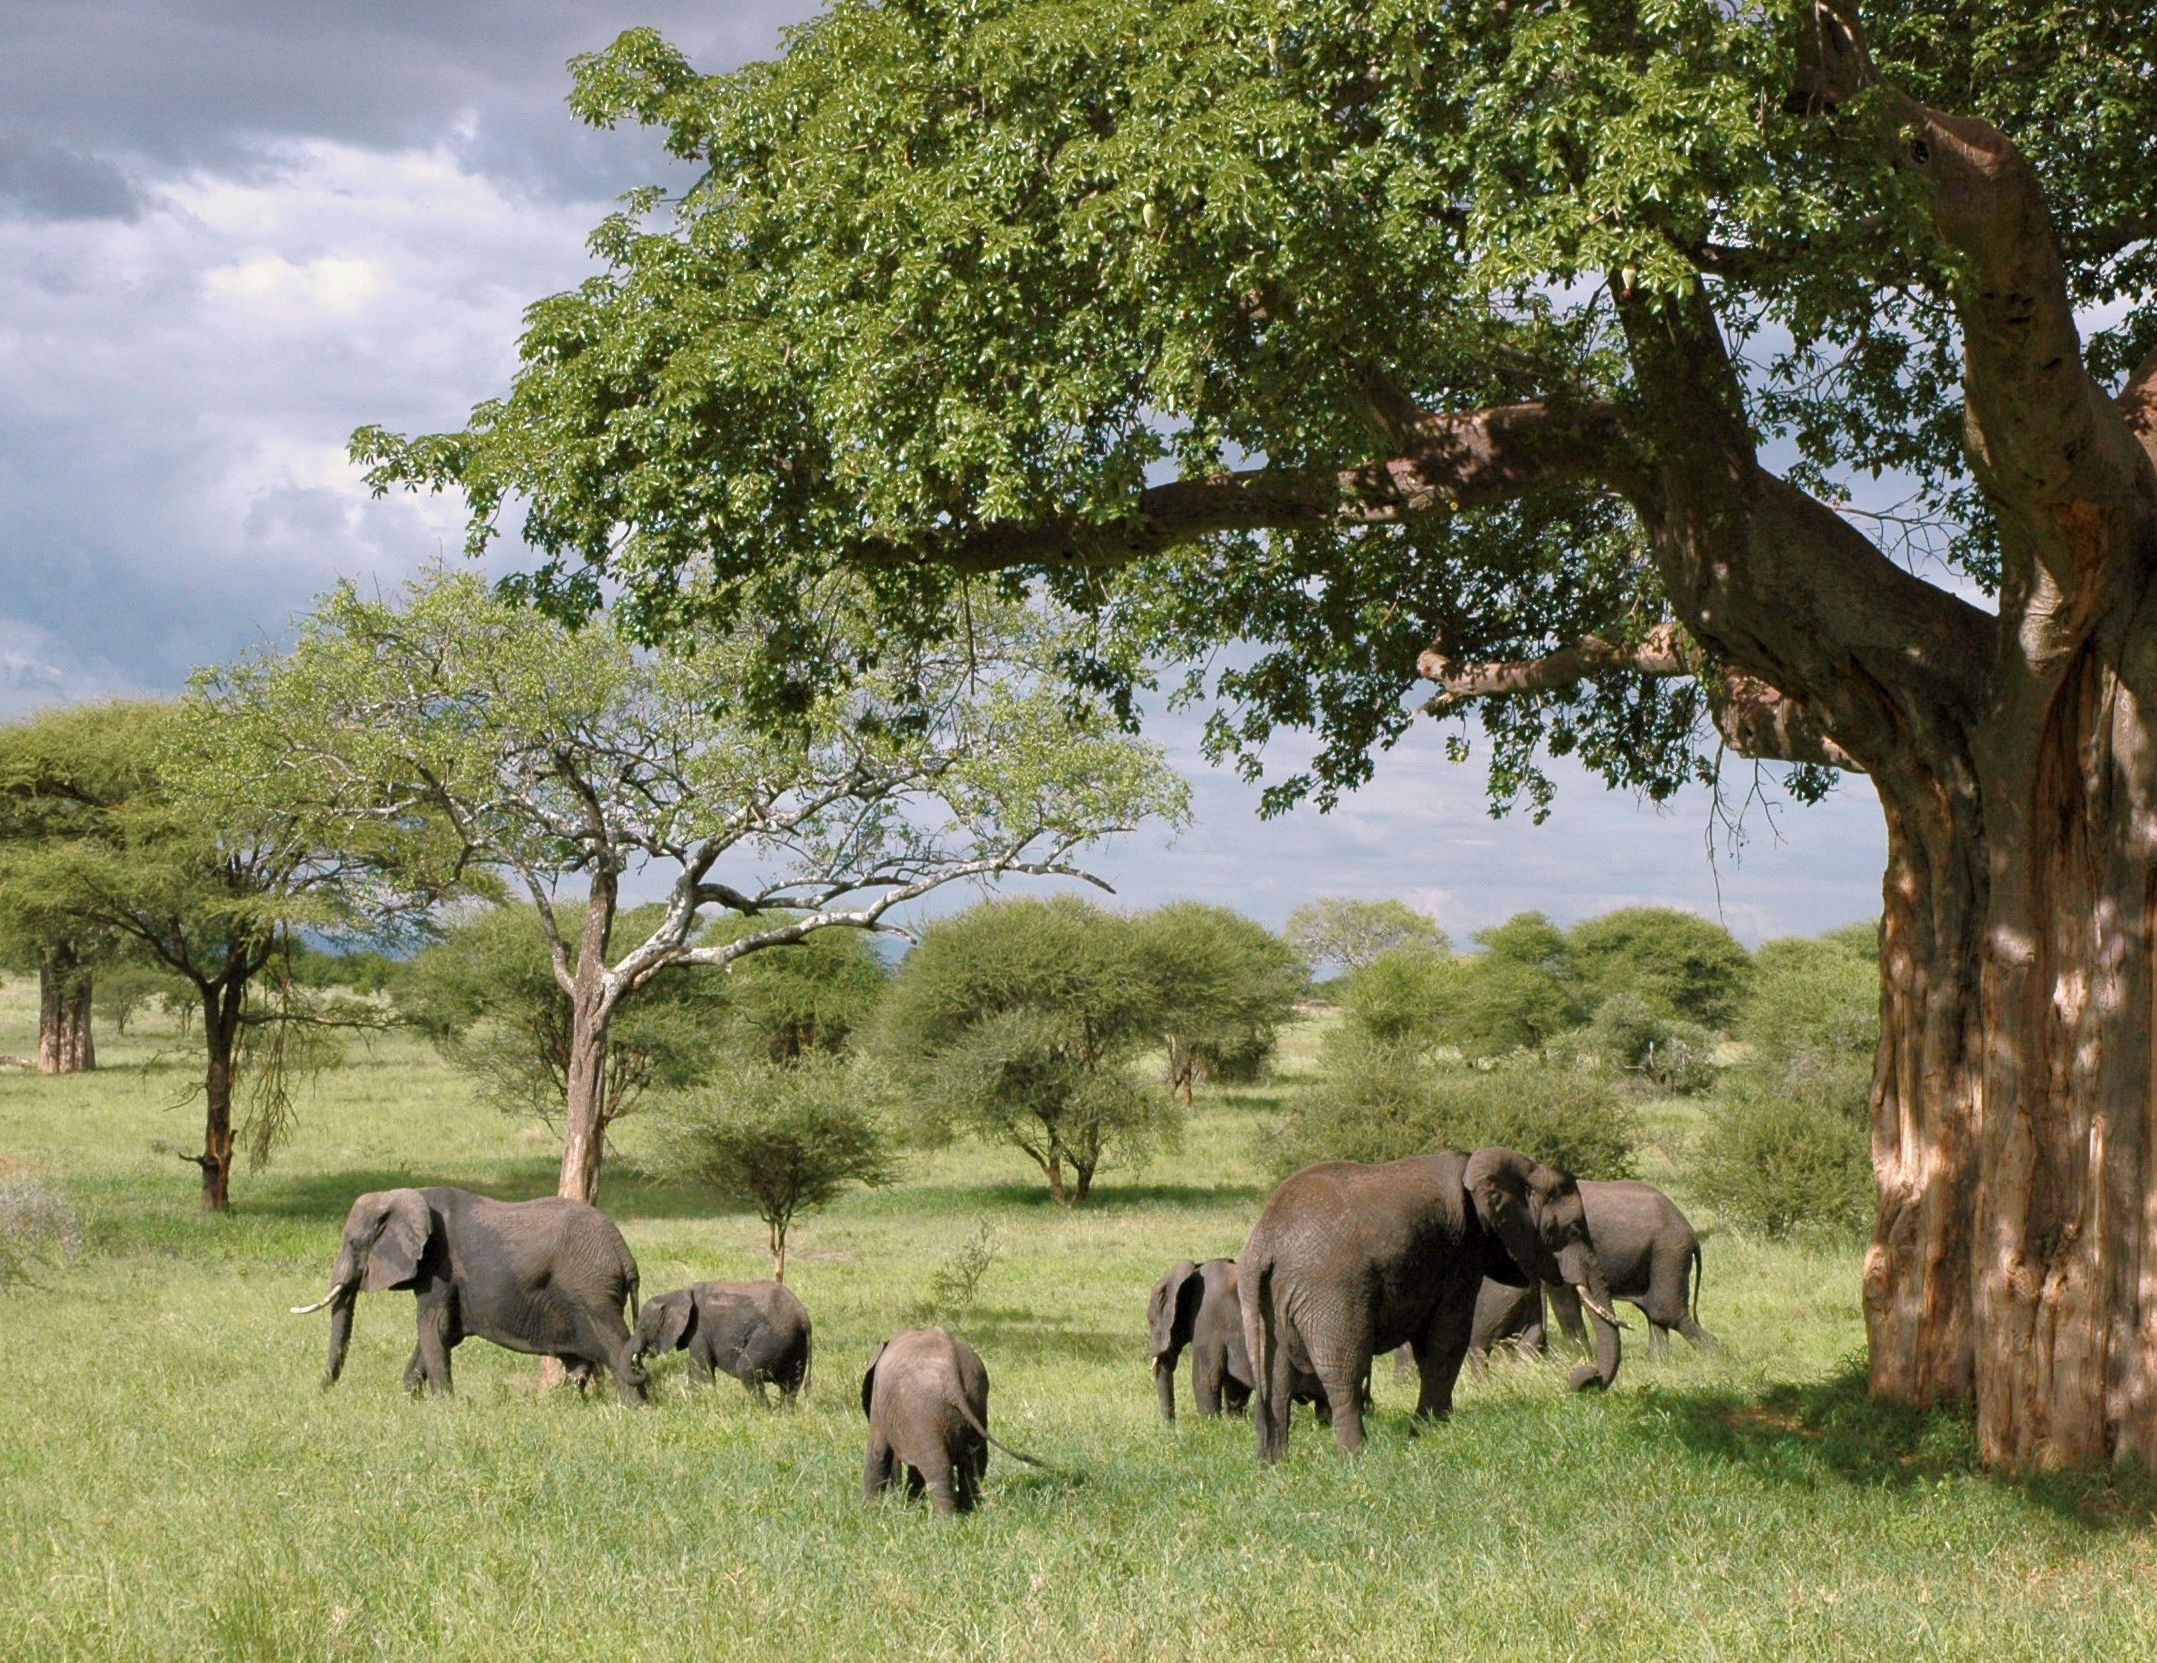
tree, nature, grass, meadow, adventure, wildlife, wild, herd, jungle, pasture, grazing, mammal, fauna, savanna, elephant, trees, outdoors, animals, safari, ecosystem, elephants, indian elephant, animal photography, elephants and mammoths